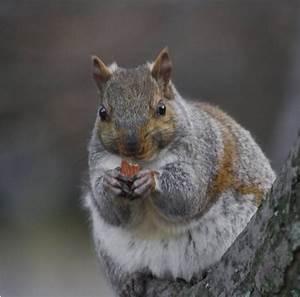
squirrel